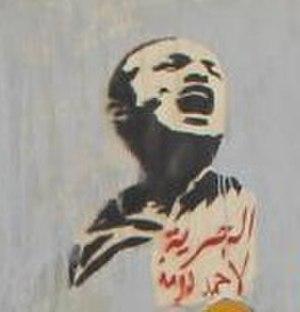
Ahmed Douma, né le 10 septembre 1985 dans le gouvernorat de Beheira, est un militant et blogueur égyptien, considéré comme une « icône » de la révolution égyptienne de 2011. Il participe à la création de plusieurs mouvements d'opposition. Plusieurs sources relèvent qu'il est arrêté sous tous les gouvernements successifs dans la période récente. Il est condamné en février 2015 à la prison à perpétuité.